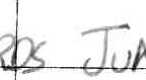
Label: jump